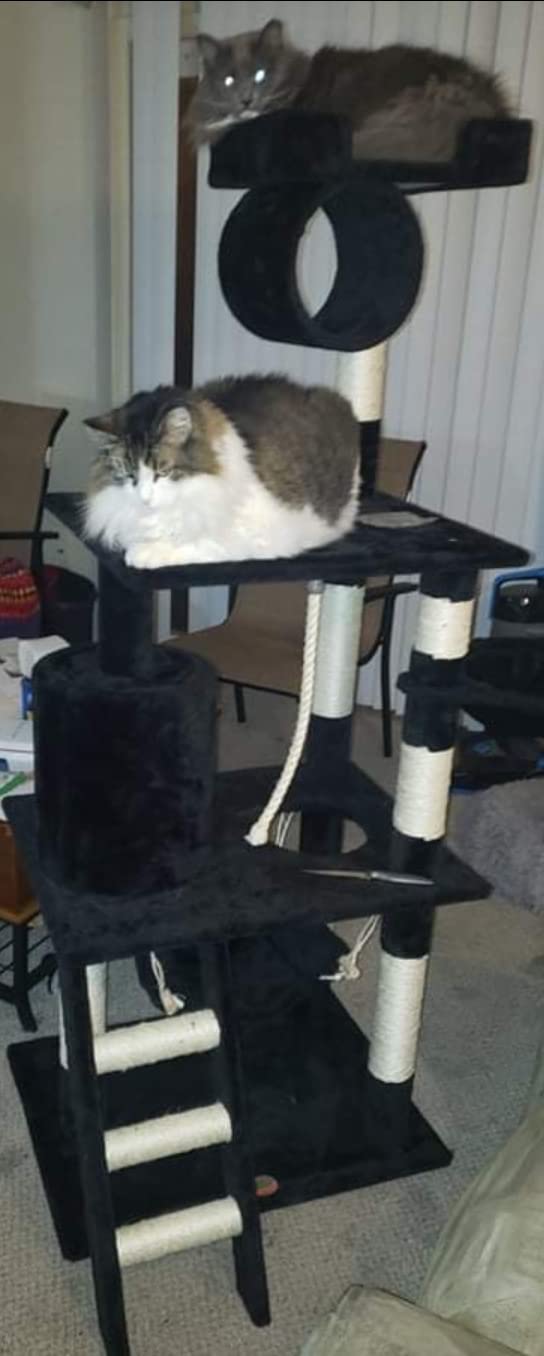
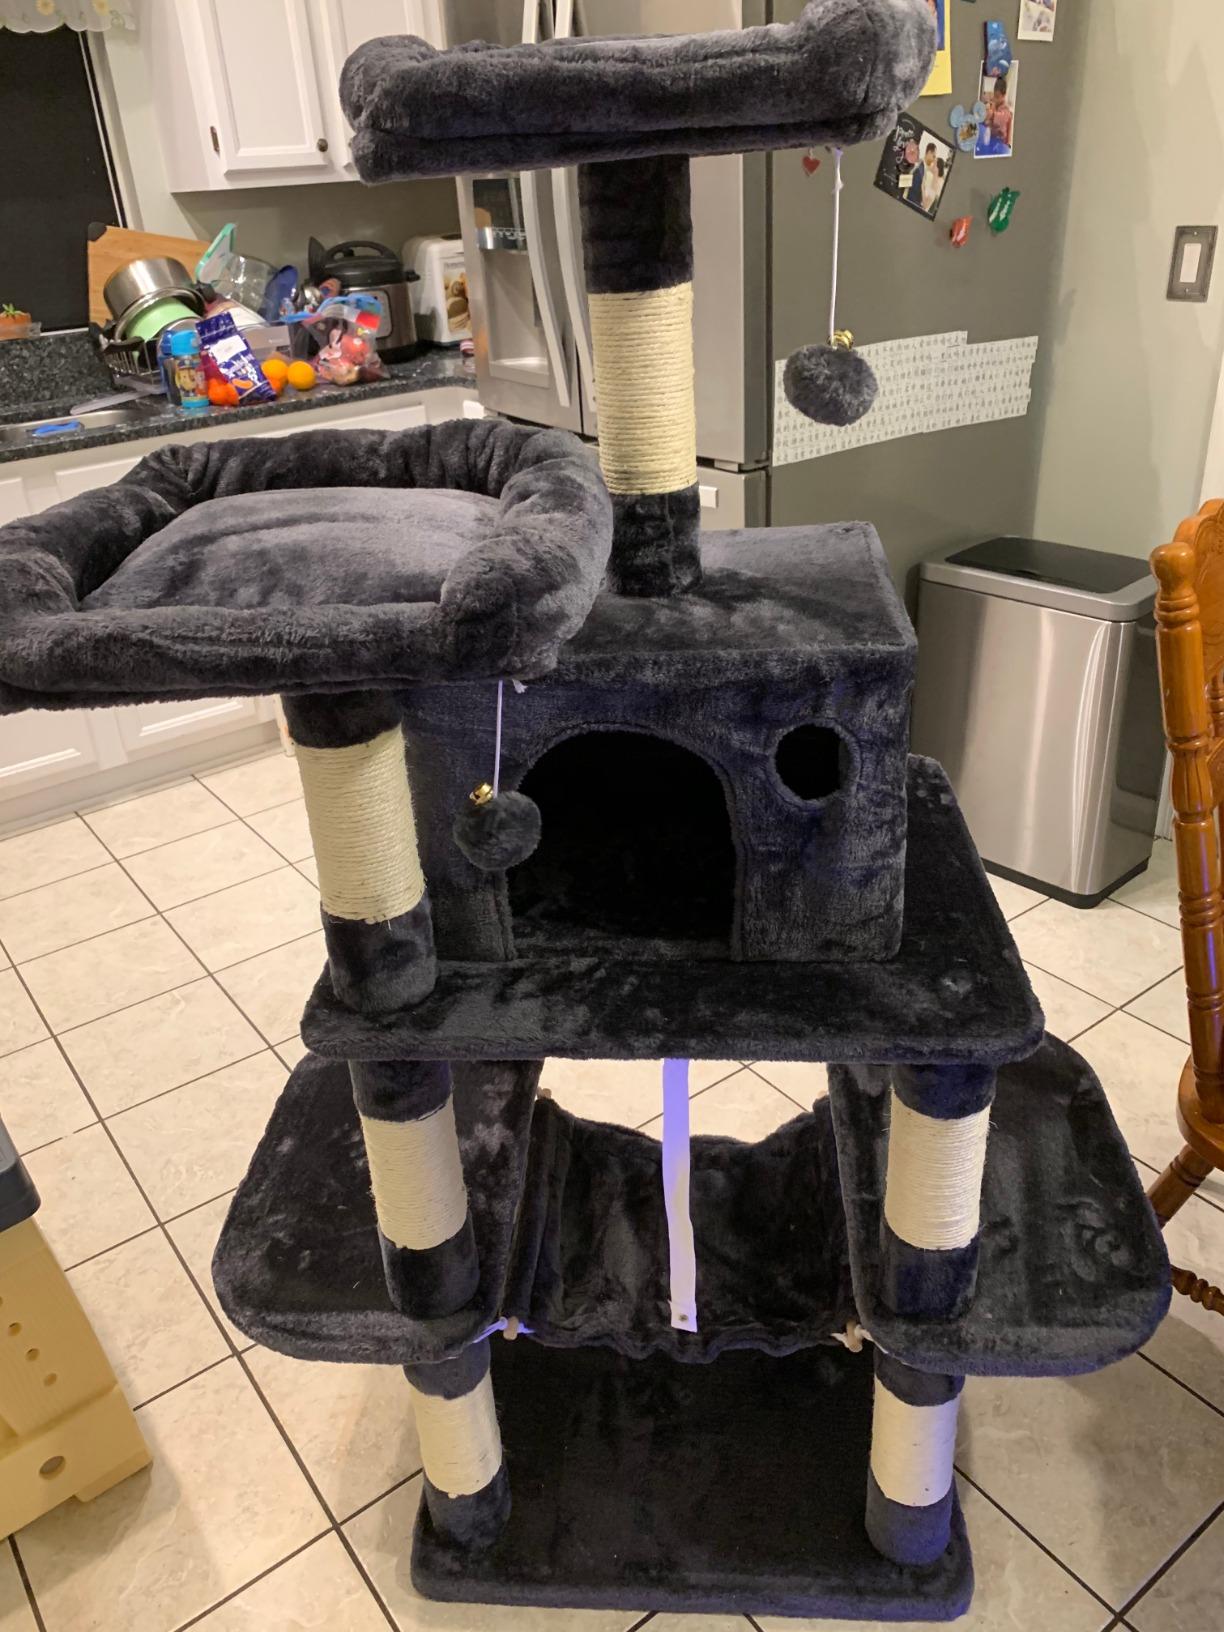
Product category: items_cat tree
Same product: no